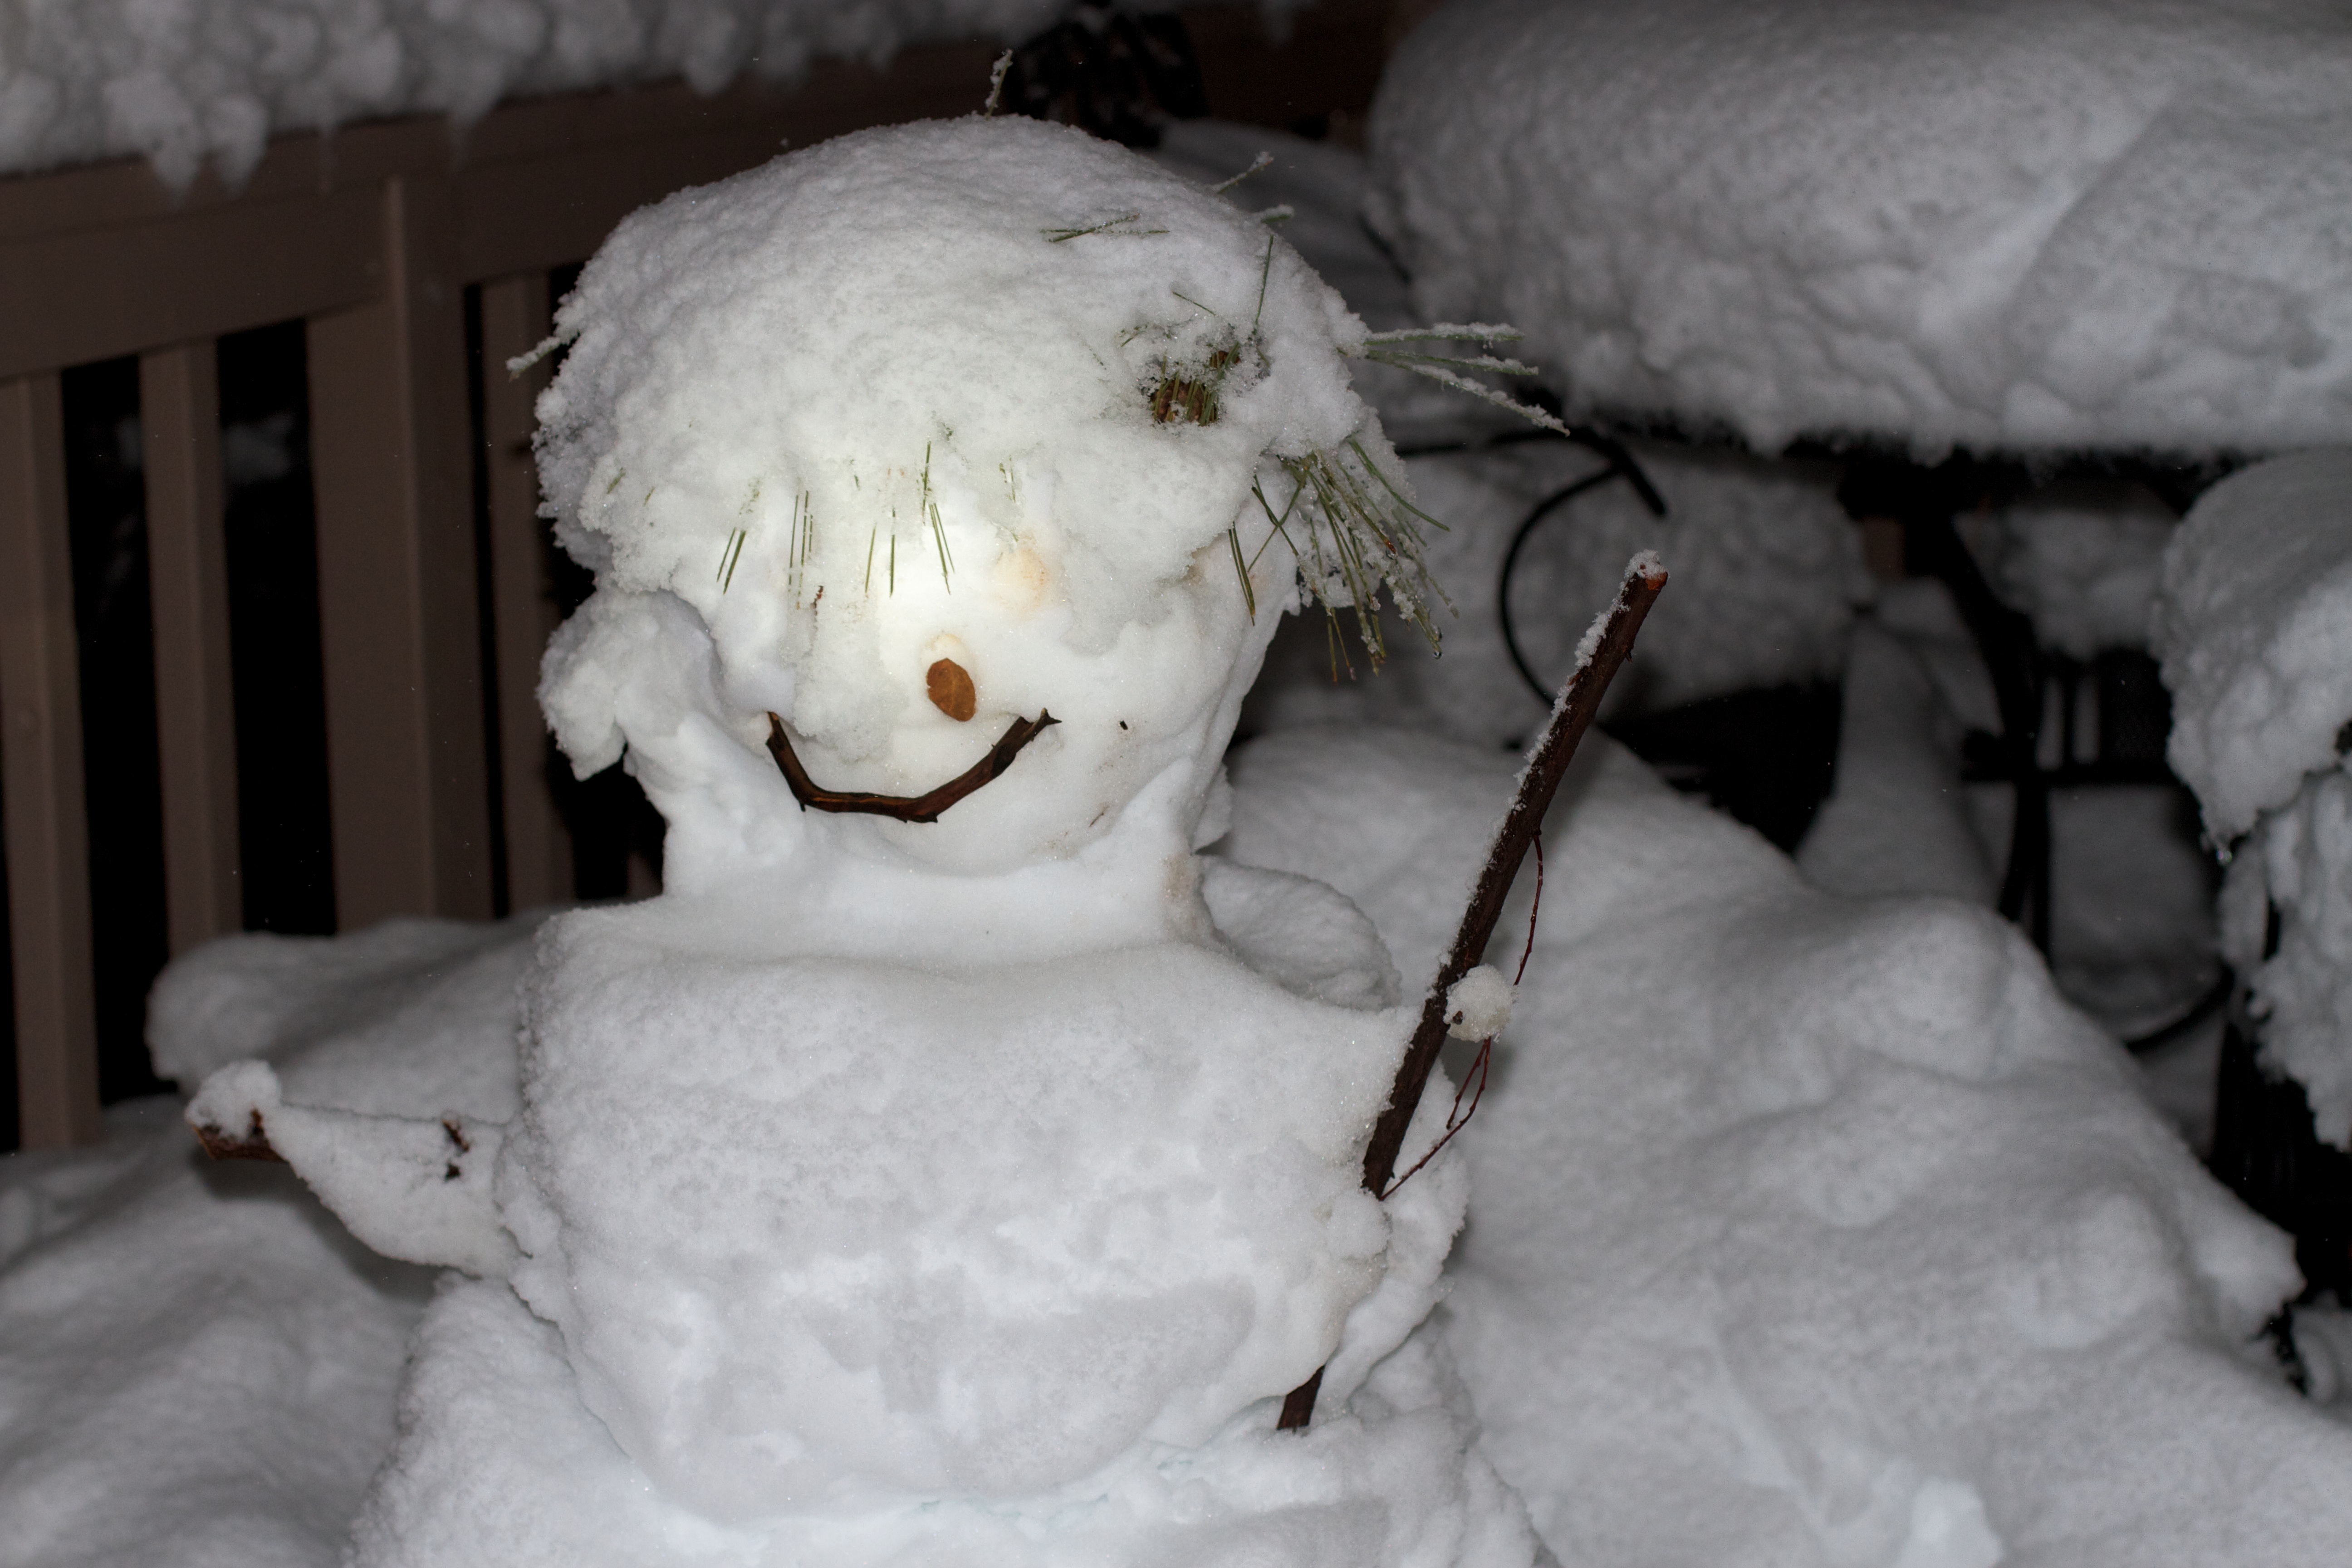
snow, winter, white, ice, weather, season, snowman, freezing